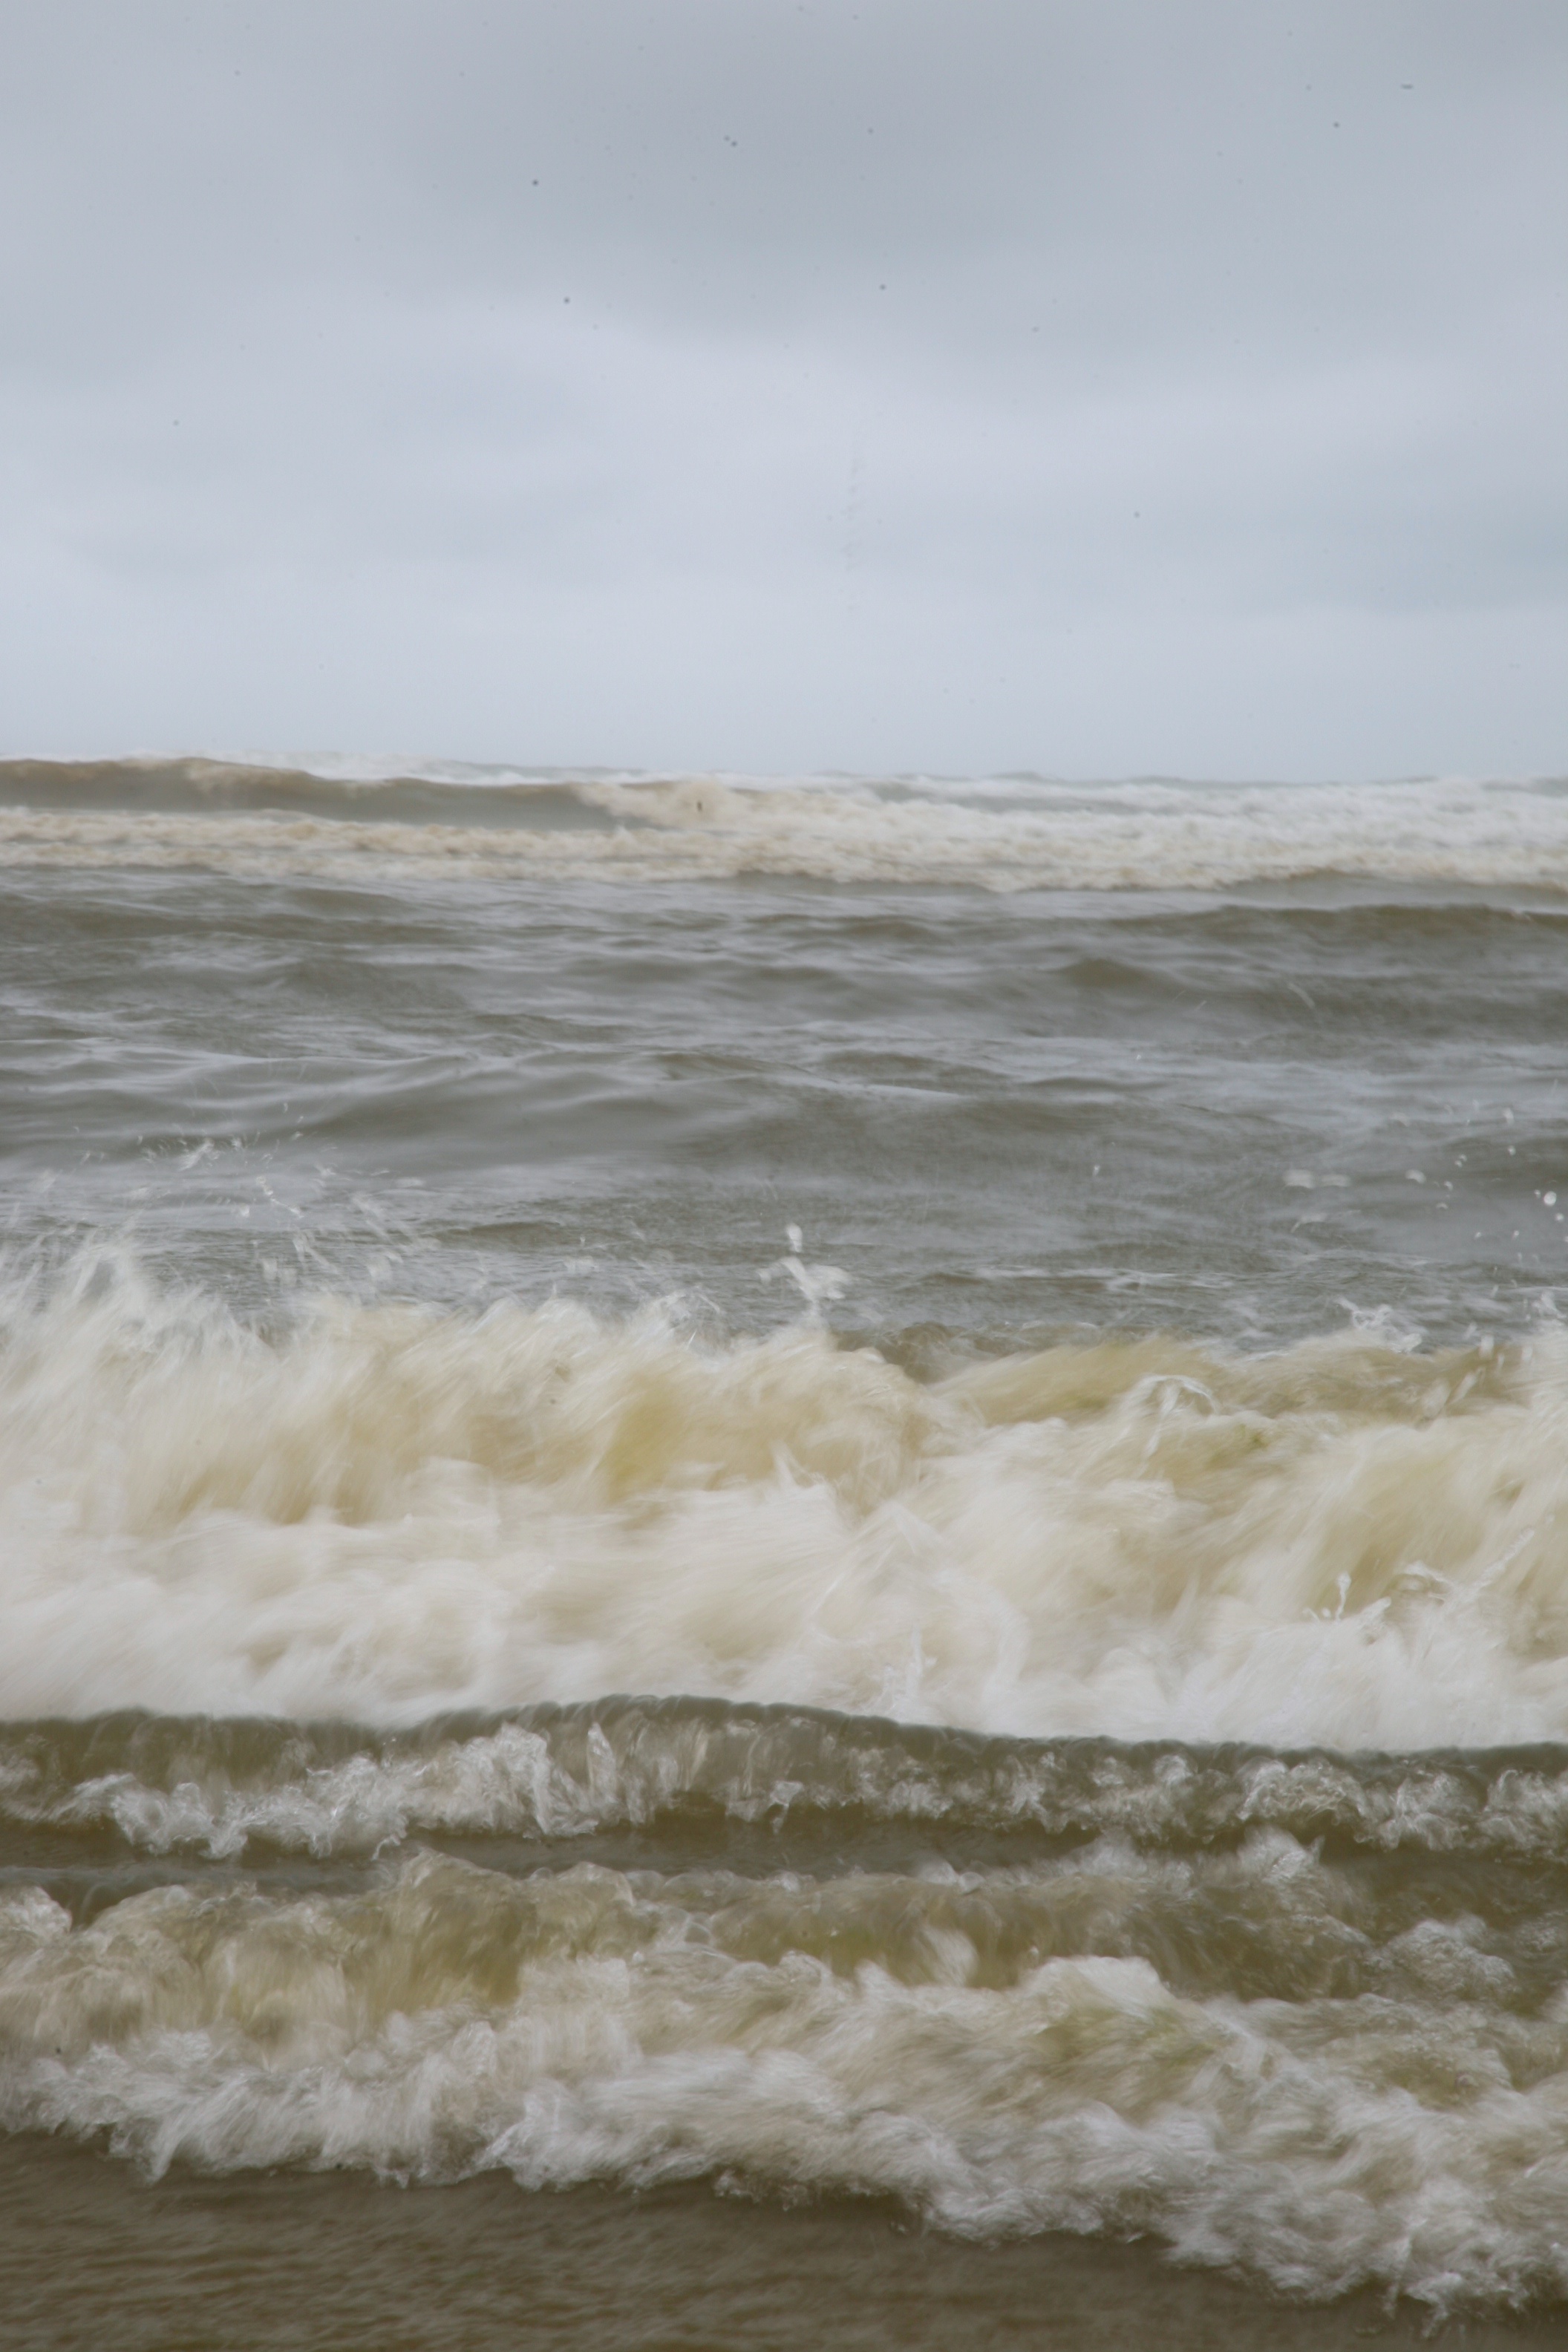
beach, sea, coast, water, sand, rock, ocean, horizon, cloud, shore, wave, wind, france, weather, body of water, strand, mer, playa, channel, cume, frankreich, vague, scum, pasdecalais, cotedopale, stellaplage, manche, cucq, welle, atmospheric phenomenon, wind wave